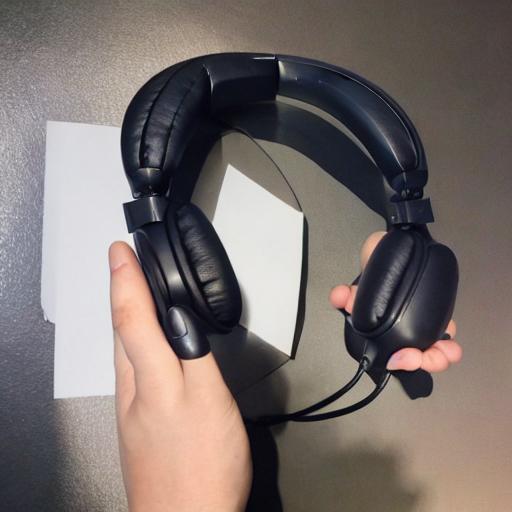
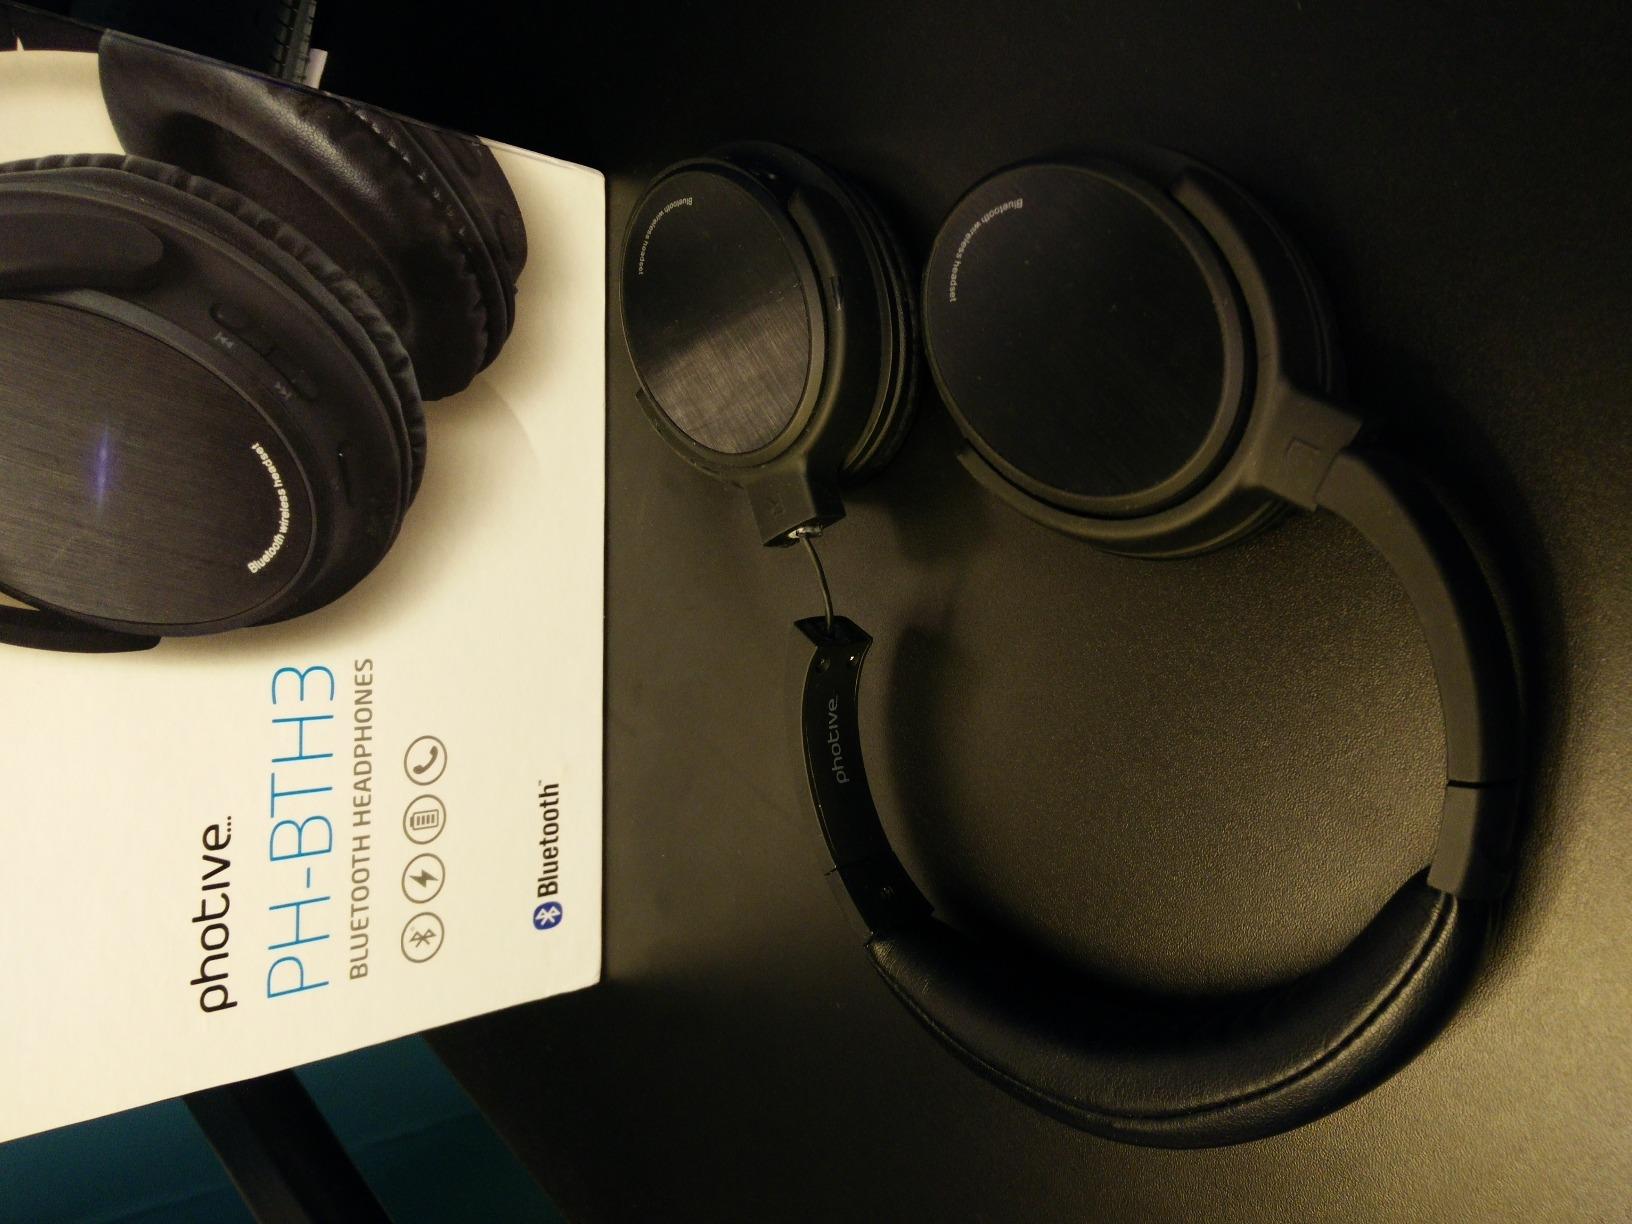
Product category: headphones
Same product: no